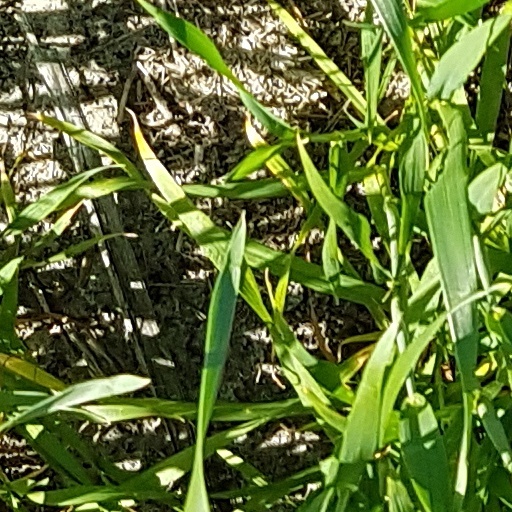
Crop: wheat